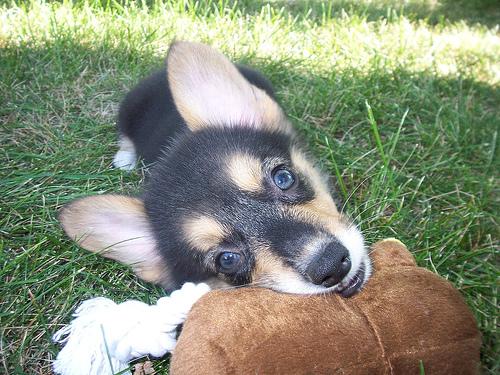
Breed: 205-n000029-Pembroke